Kwitang

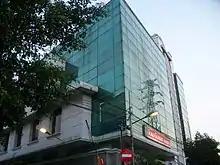
Gunung Agung, a 1950s-established bookstore established in Kwitang.

Gunung Agung bookstore began its book selling business in Jalan Kwitang in 1953. At least since the 1970s, Kwitang was known as the place to get second-hand books in Jakarta. The book stalls were usually spread along the sidewalk of Jalan Kwitang and especially along the Ciliwung.